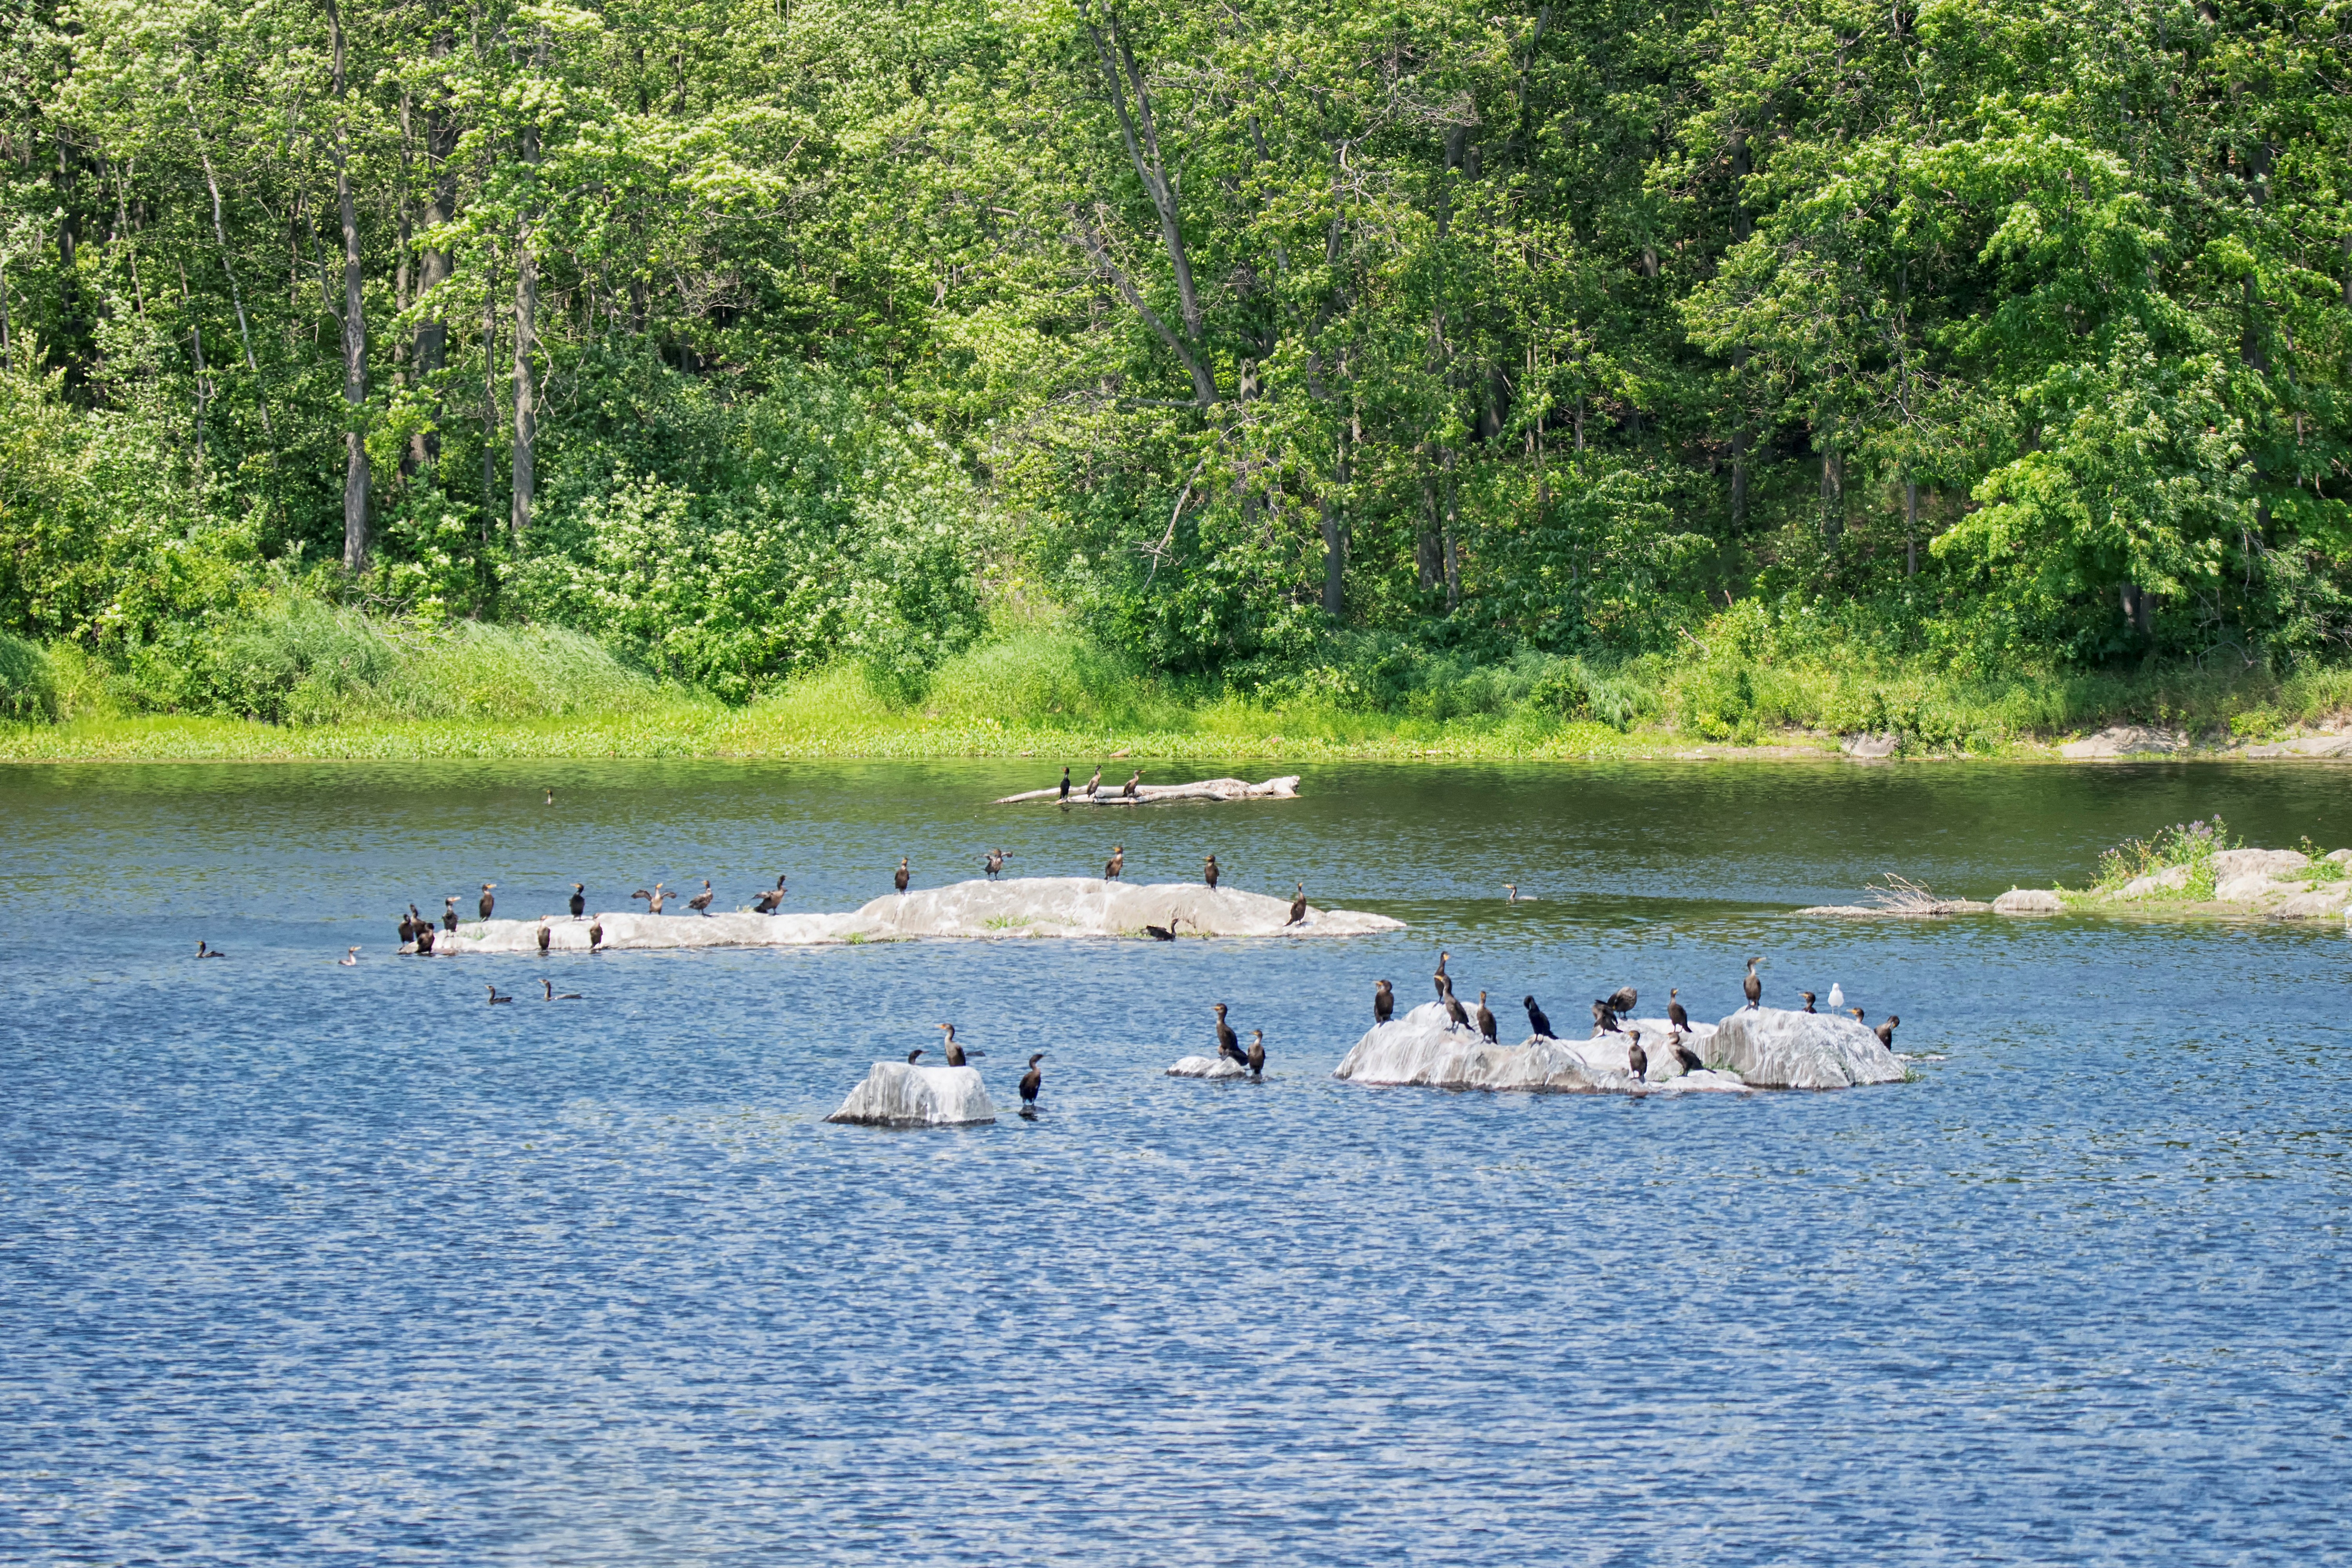
water, bird, lake, river, pond, wildlife, reservoir, duck, canada, double, a, quebec, cormorant, waterfowl, crested, water bird, sherbrooke, oiseau, cormoran, aigrettes, ducks geese and swans